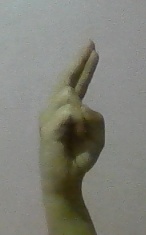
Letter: zay